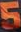
Number: 5